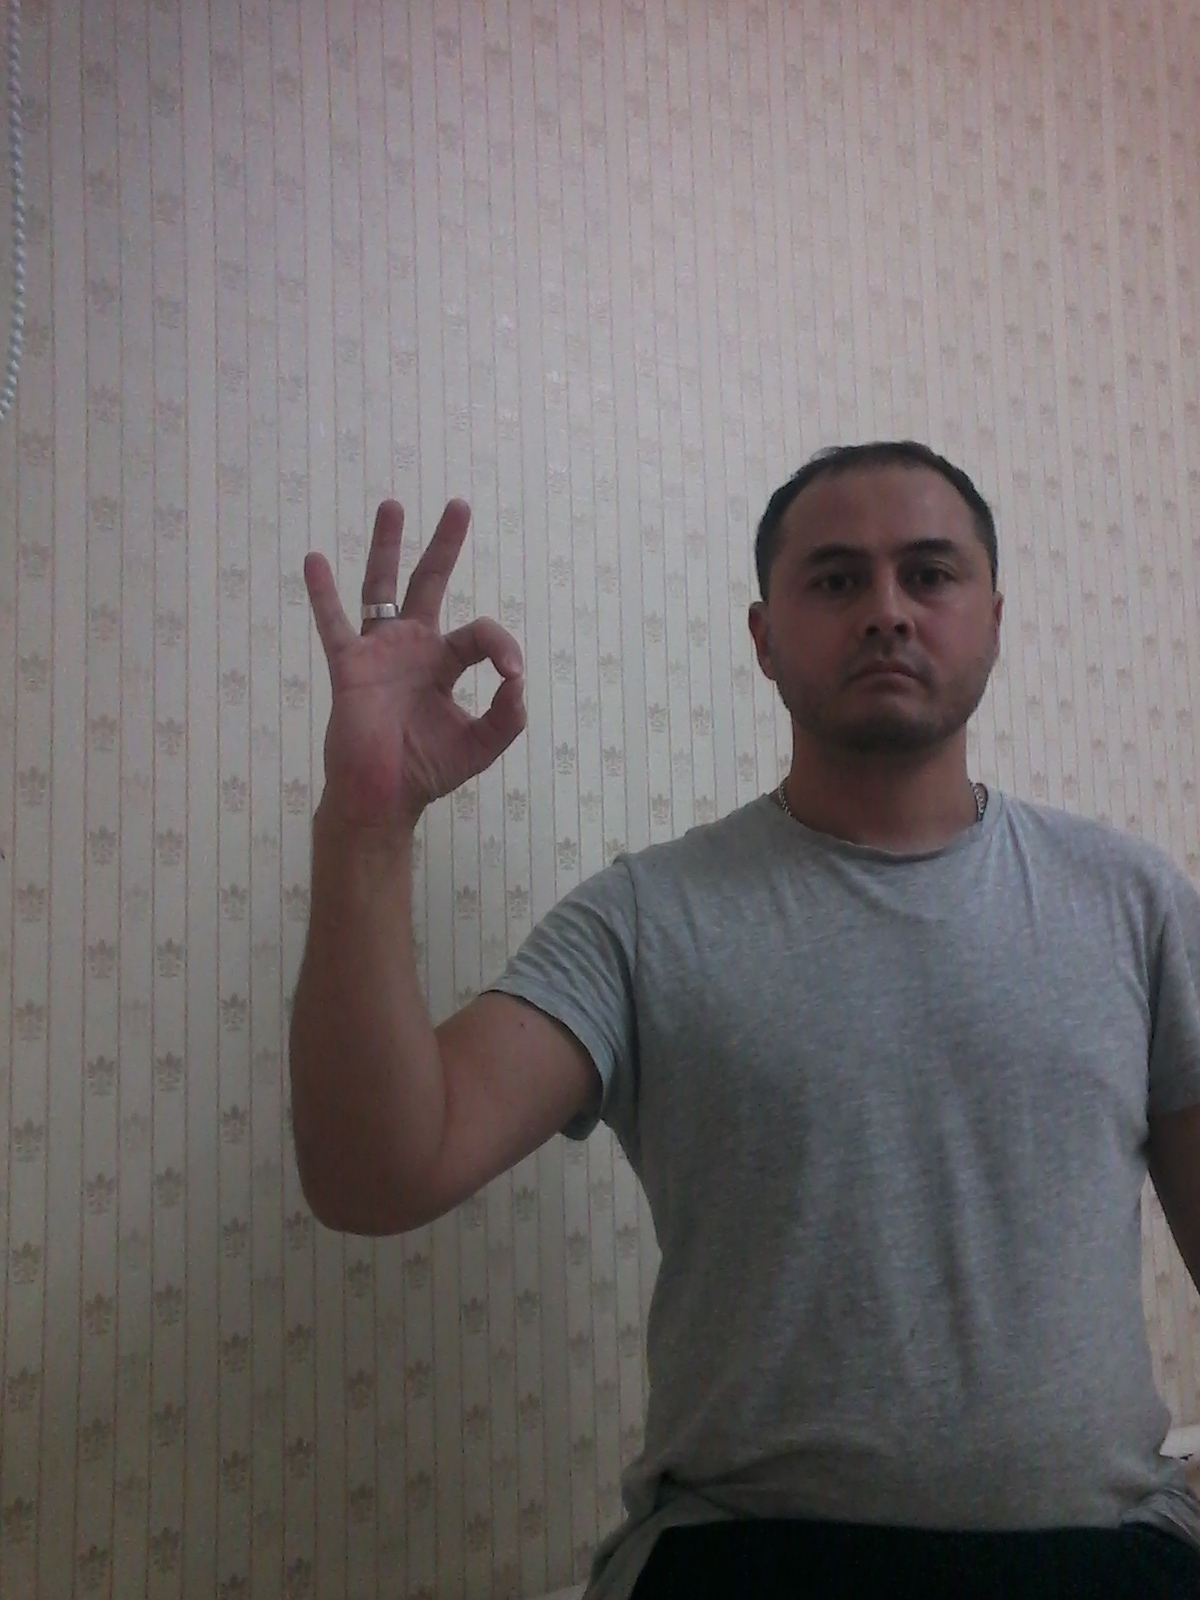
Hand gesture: ok